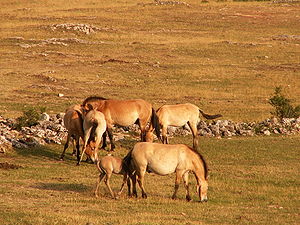
Hestefamilien / Klassifikation
Equus (Przewalskihest)
Hestefamilien er den taksonomiske familie, der omfatter heste og beslægtede dyr, det vil sige de nulevende heste, æsler og zebraer samt mange andre arter, der kun er kendt fra fossiler. Alle nulevende arter findes i slægten Equus. Hestefamilien hører til ordenen uparrettåede hovdyr sammen med tapirer og næsehorn.